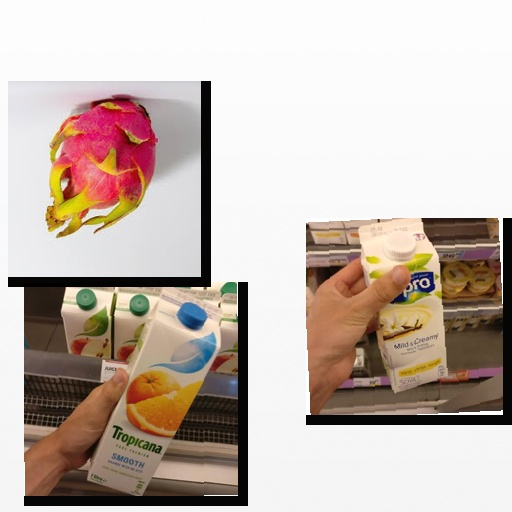
Food items: dragon_fruit, vanilla_soyghurt, mixed_juice